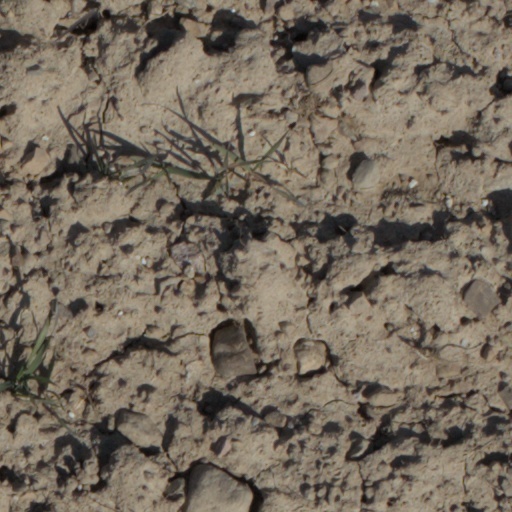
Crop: wheat